Australian rules football in South Australia

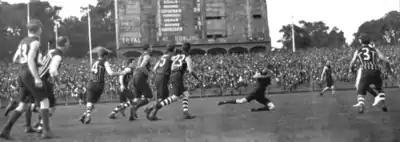
playing during the 1921 SAFL Grand Final at Adelaide Oval.

After a period of years with clubs fighting over technicalities of rules a meeting was held between representatives of the Adelaide, South Adelaide, Victorian and Woodville clubs. At the meeting Charles Kingston argued that "it was possible that someday an inter-colonial football match might be played, and it was desirable in that case that South Australian players should play the game as it was played in other colonies". During his plea to the other clubs at the meeting he compared the 'Old Adelaide rules' to those used in Victoria saying 'practically there was but little difference between them'.